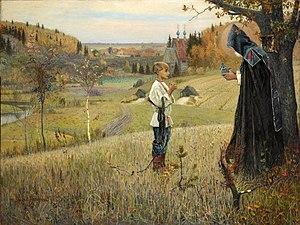
Mikhaïl Vassilievitch Nesterov, né le 19 mai 1862 à Oufa et mort le 18 octobre 1942 à Moscou, est un peintre russe représentant majeur du courant du symbolisme religieux en Russie.
Serge de Radonège, né aux environs de 1313 et mort le 25 septembre 1392. Il est l’un des saints les plus populaires de la Russie, avec Séraphin de Sarov.
Le symbolisme russe est un mouvement littéraire et pictural qui s'est développé dans l'Empire russe, comme l'ensemble du mouvement symboliste dans la plupart des pays d'Europe, après être apparu en France et en Belgique durant la dernière partie du XIXᵉ siècle.
La vision du jeune Bartholomée est un tableau du peintre russe Mikhaïl Nesterov, le premier et le plus important d'un cycle consacré à Serge de Radonège.